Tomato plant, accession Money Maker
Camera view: bottom (45 deg); turntable rotation: 150 degrees
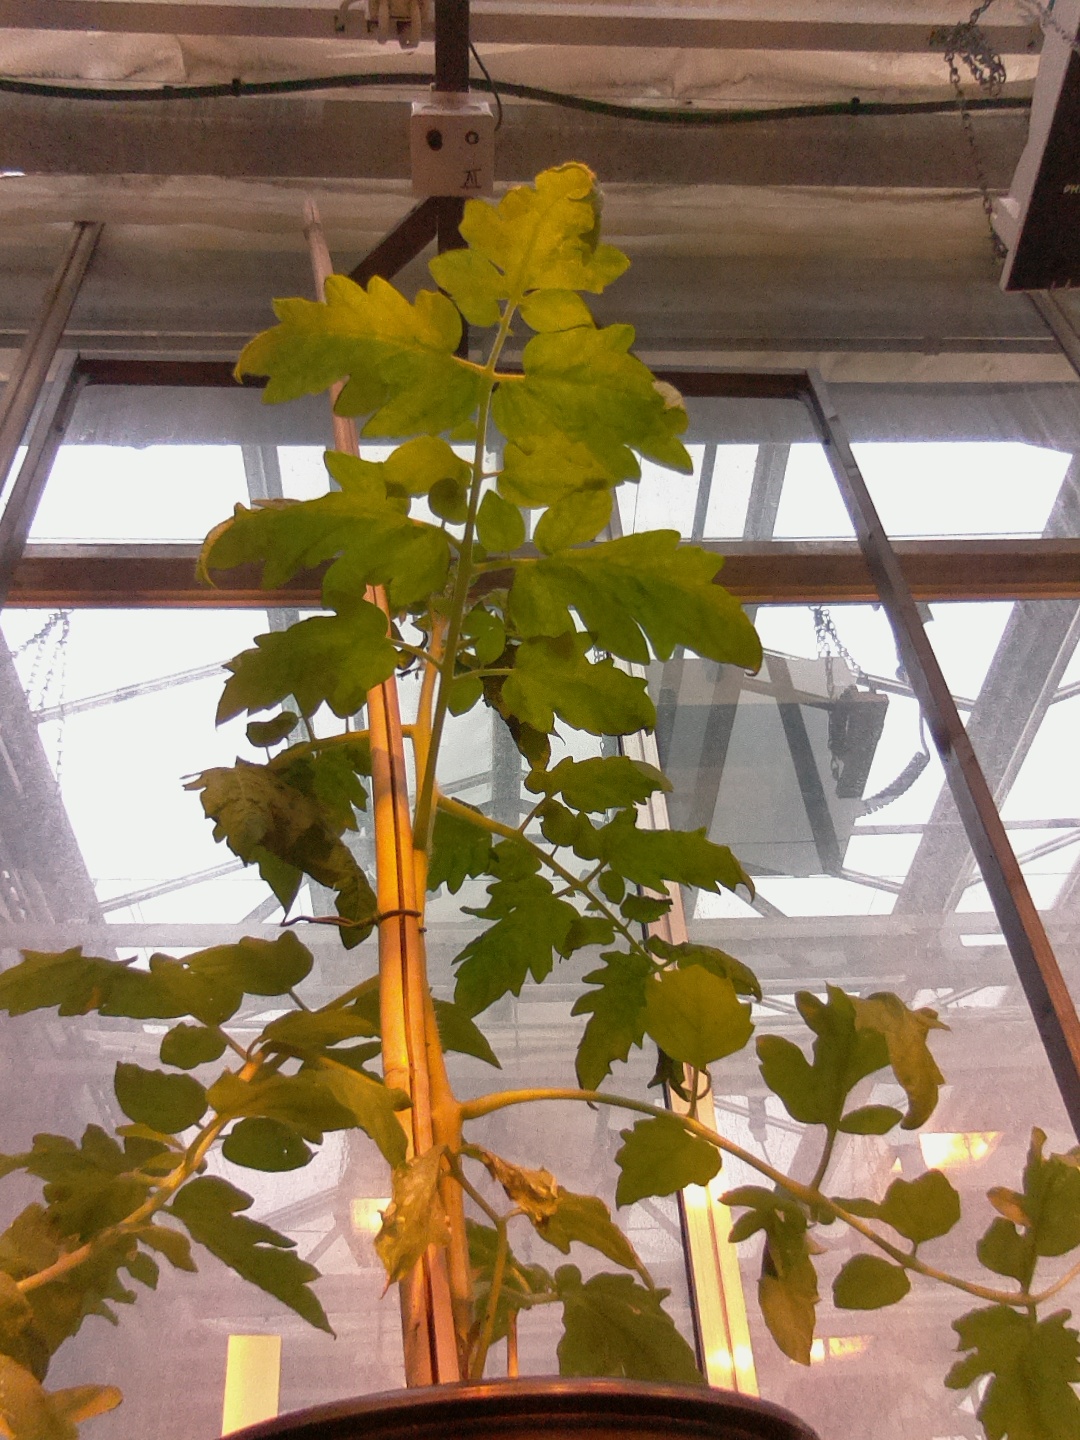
BBCH growth stage 51: First inflorence visible, visible closed flower bud